Coulommes

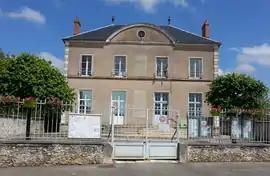
The town hall in Coulommes

Coulommes is a commune in the Seine-et-Marne department in the Île-de-France region in north-central France.